Dinah Sheridan

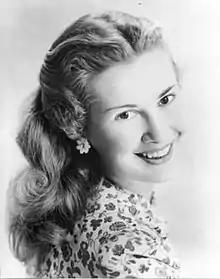

Dinah Sheridan (born Dinah Nadyejda Ginsburg; 17 September 1920 – 25 November 2012) was an English actress with a career spanning seven decades. She was best known for the films "Genevieve" (1953) and "The Railway Children" (1970), the long-running BBC comedy series "Don't Wait Up" (1983–1990), and for her distinguished theatre career in London's West End.